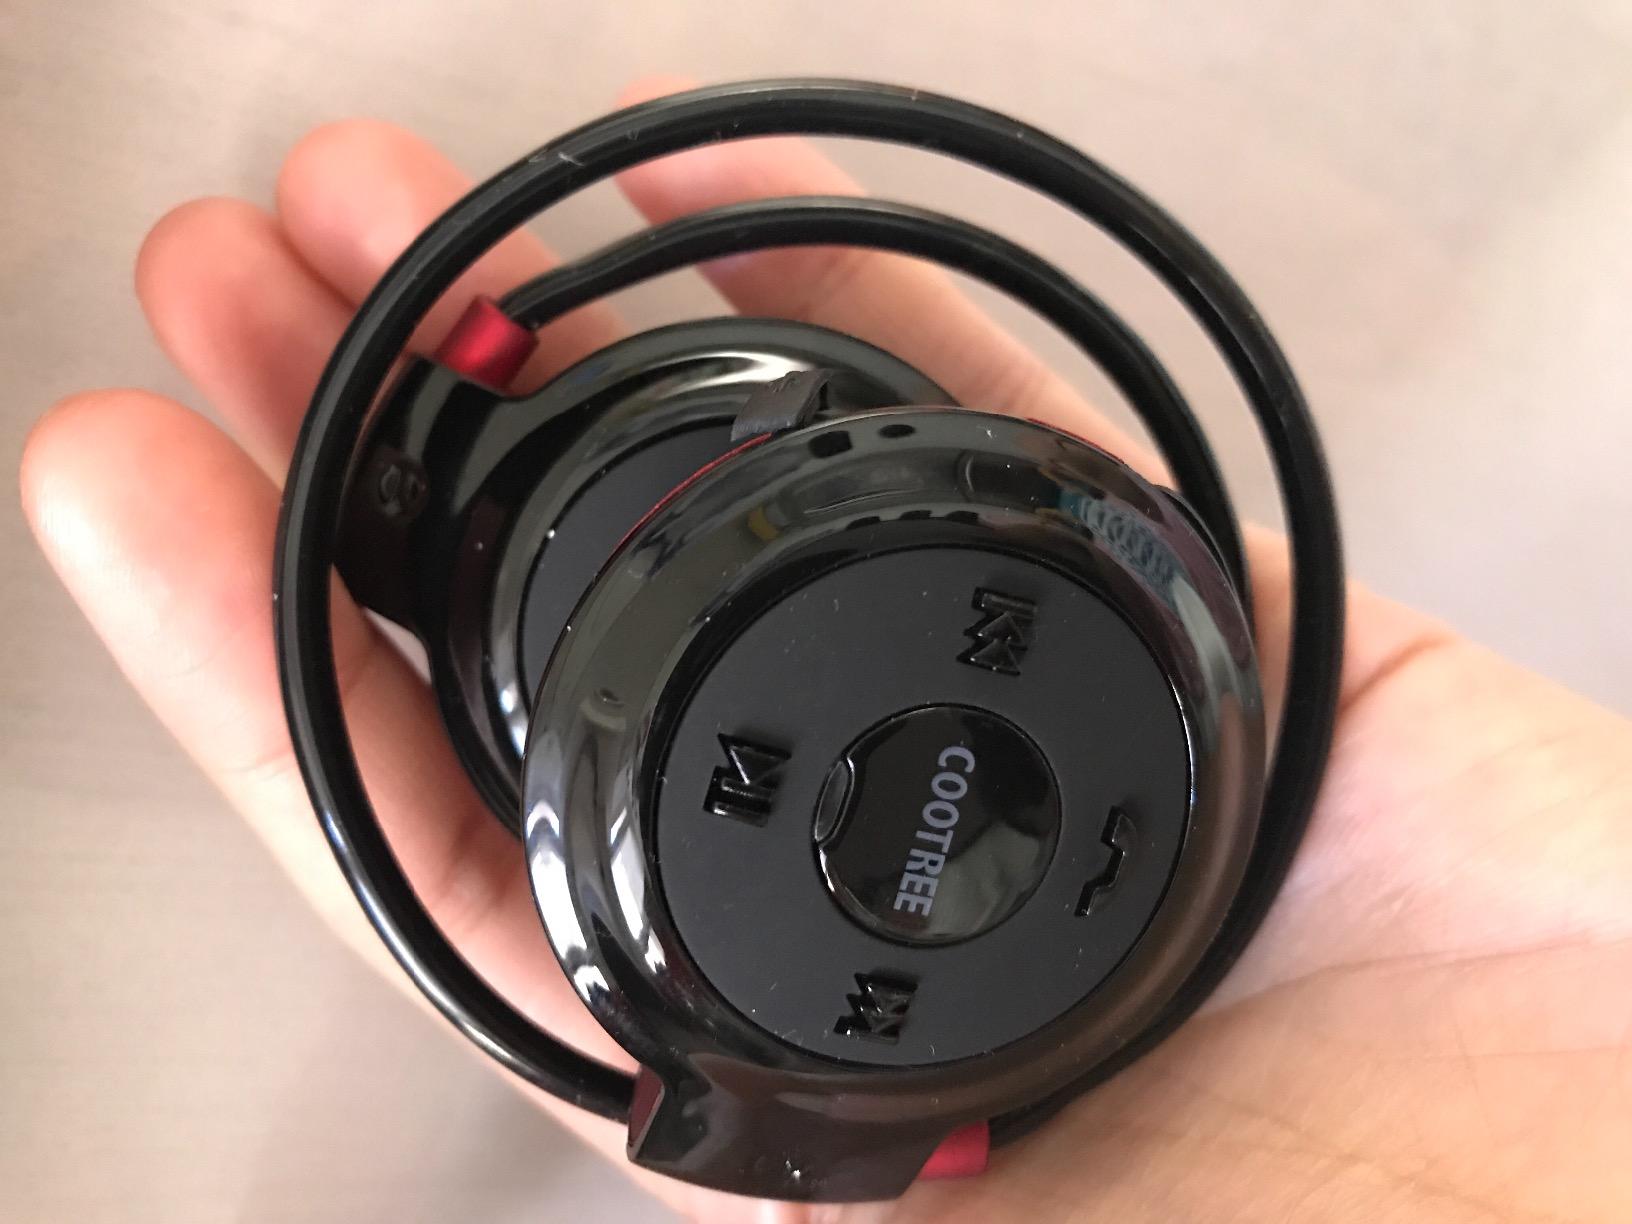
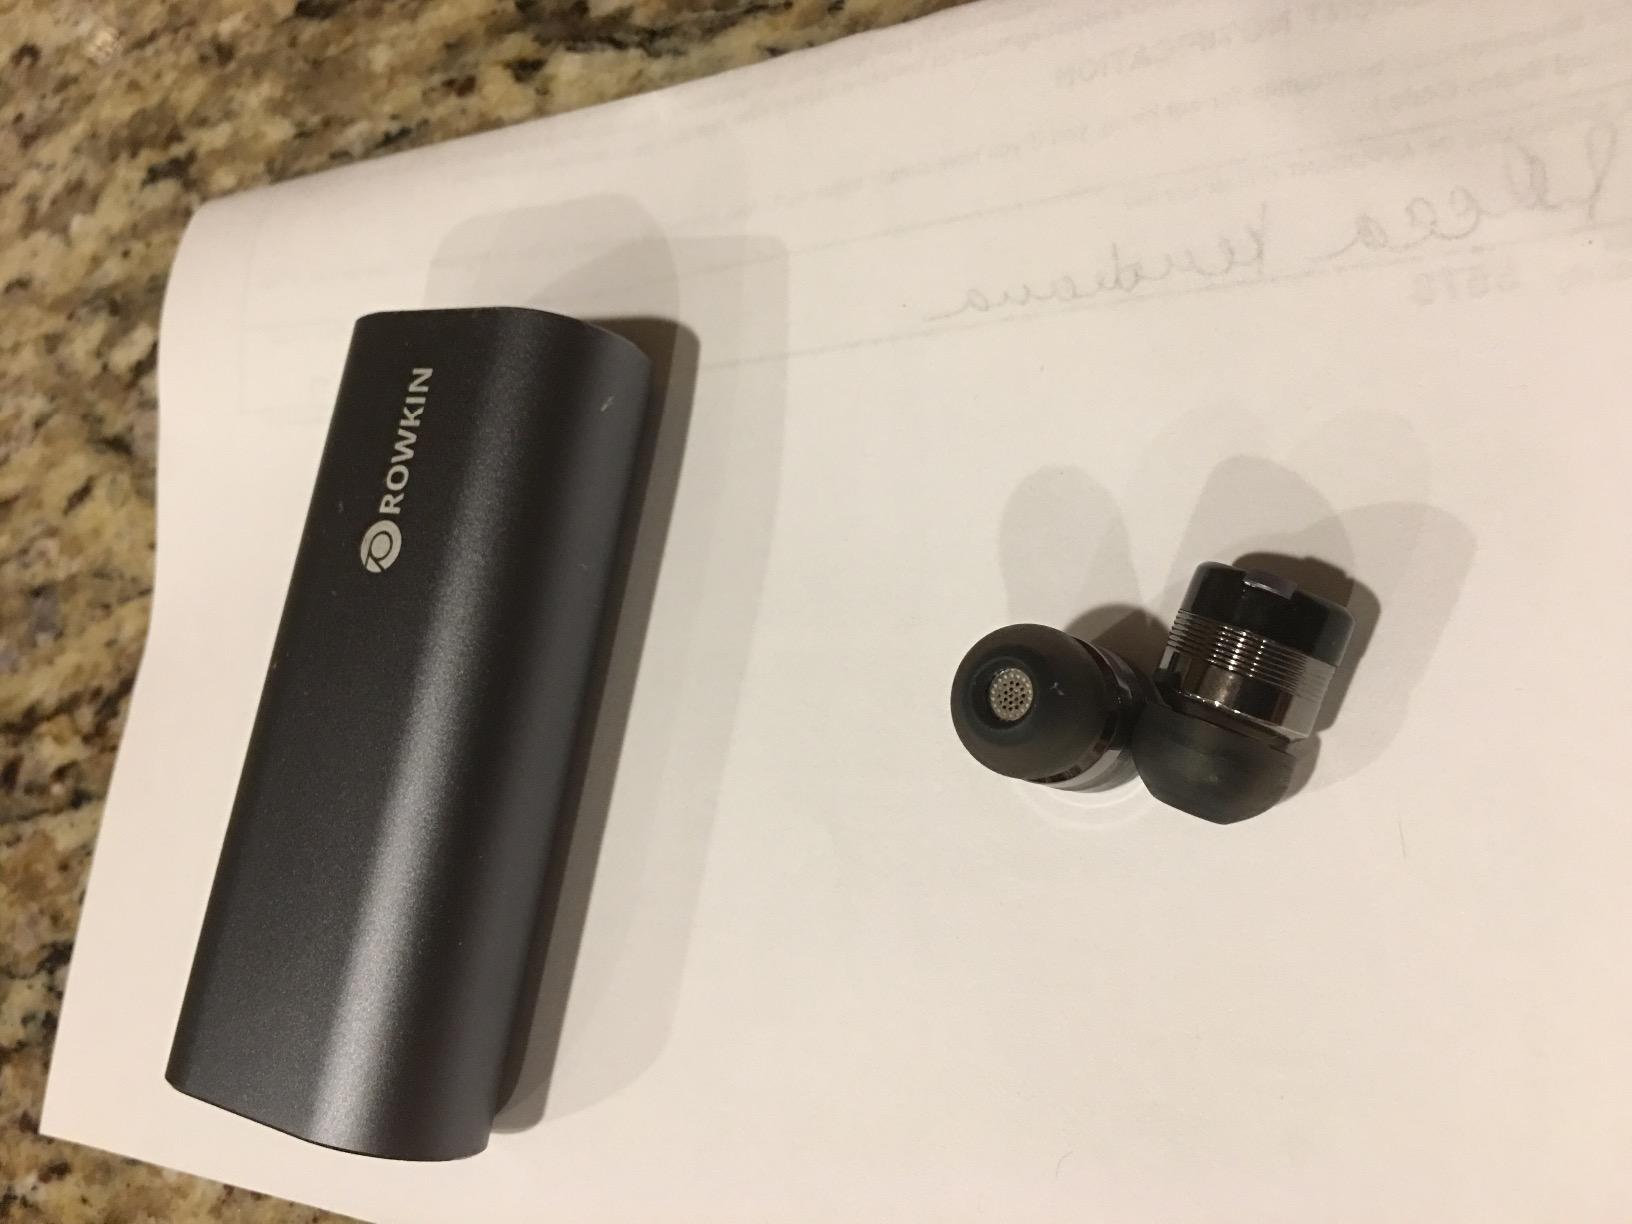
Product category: headphones
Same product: no